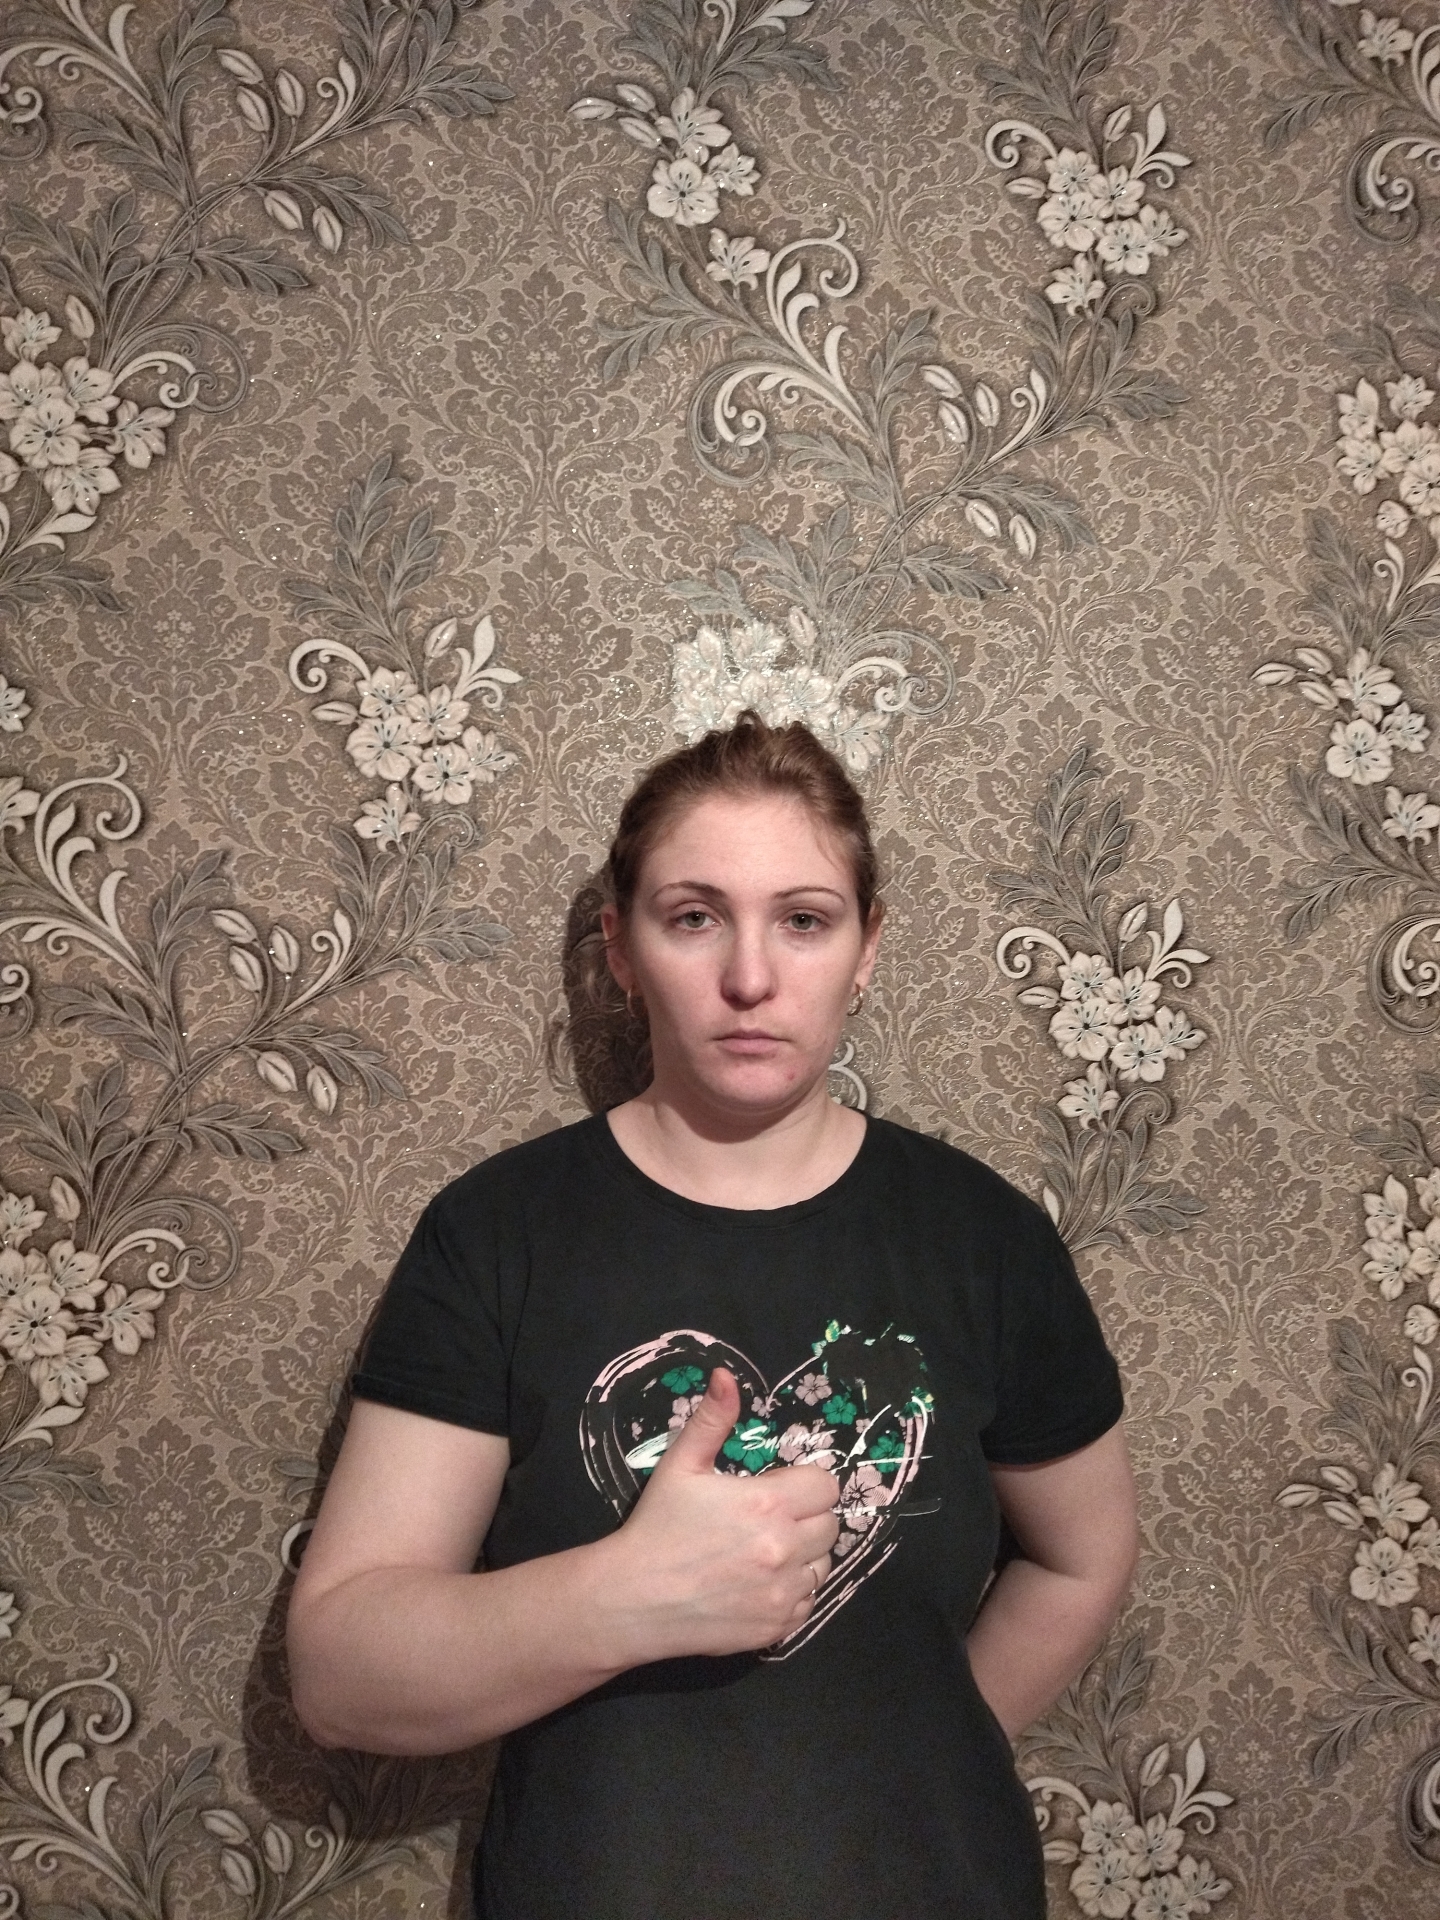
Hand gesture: like